2017 UK Championship

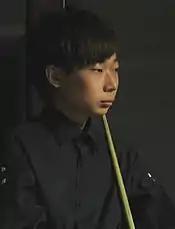
Lyu Haotian ranked 104 defeated Marco Fu, Anthony Hamilton and Peter Ebdon to reach the fourth round.

Round three was played between the remaining 32 players, from 4–5 December 2017, seeing more top 16 players be defeated. Graeme Dott (30) overcame Judd Trump (3) 6–2, despite trailing 2–0. Dott compiled five 50+ breaks, and won the next six frames. Hoatian who had defeated Hamilton and Ebdon in prior round, defeated Marco Fu (8) 6–4. Both Neil Robertson (9) and Mark Williams (16) were also defeated at this stage, 5–6. Robertson was defeated by Mark Joyce (41), and caused him to miss the 2018 Masters, after dropping out of the top 16, thanks to the loss. Sunny Akani (87) whitewashed Barry Hawkins (10) 6–0, with Hawkins commenting after the match that he was "in a state of shock" with the result, commenting on both Akani's performance, and the poor playing conditions. Williams lost to fellow Welshman Ryan Day (17), having been ahead at 4–1.